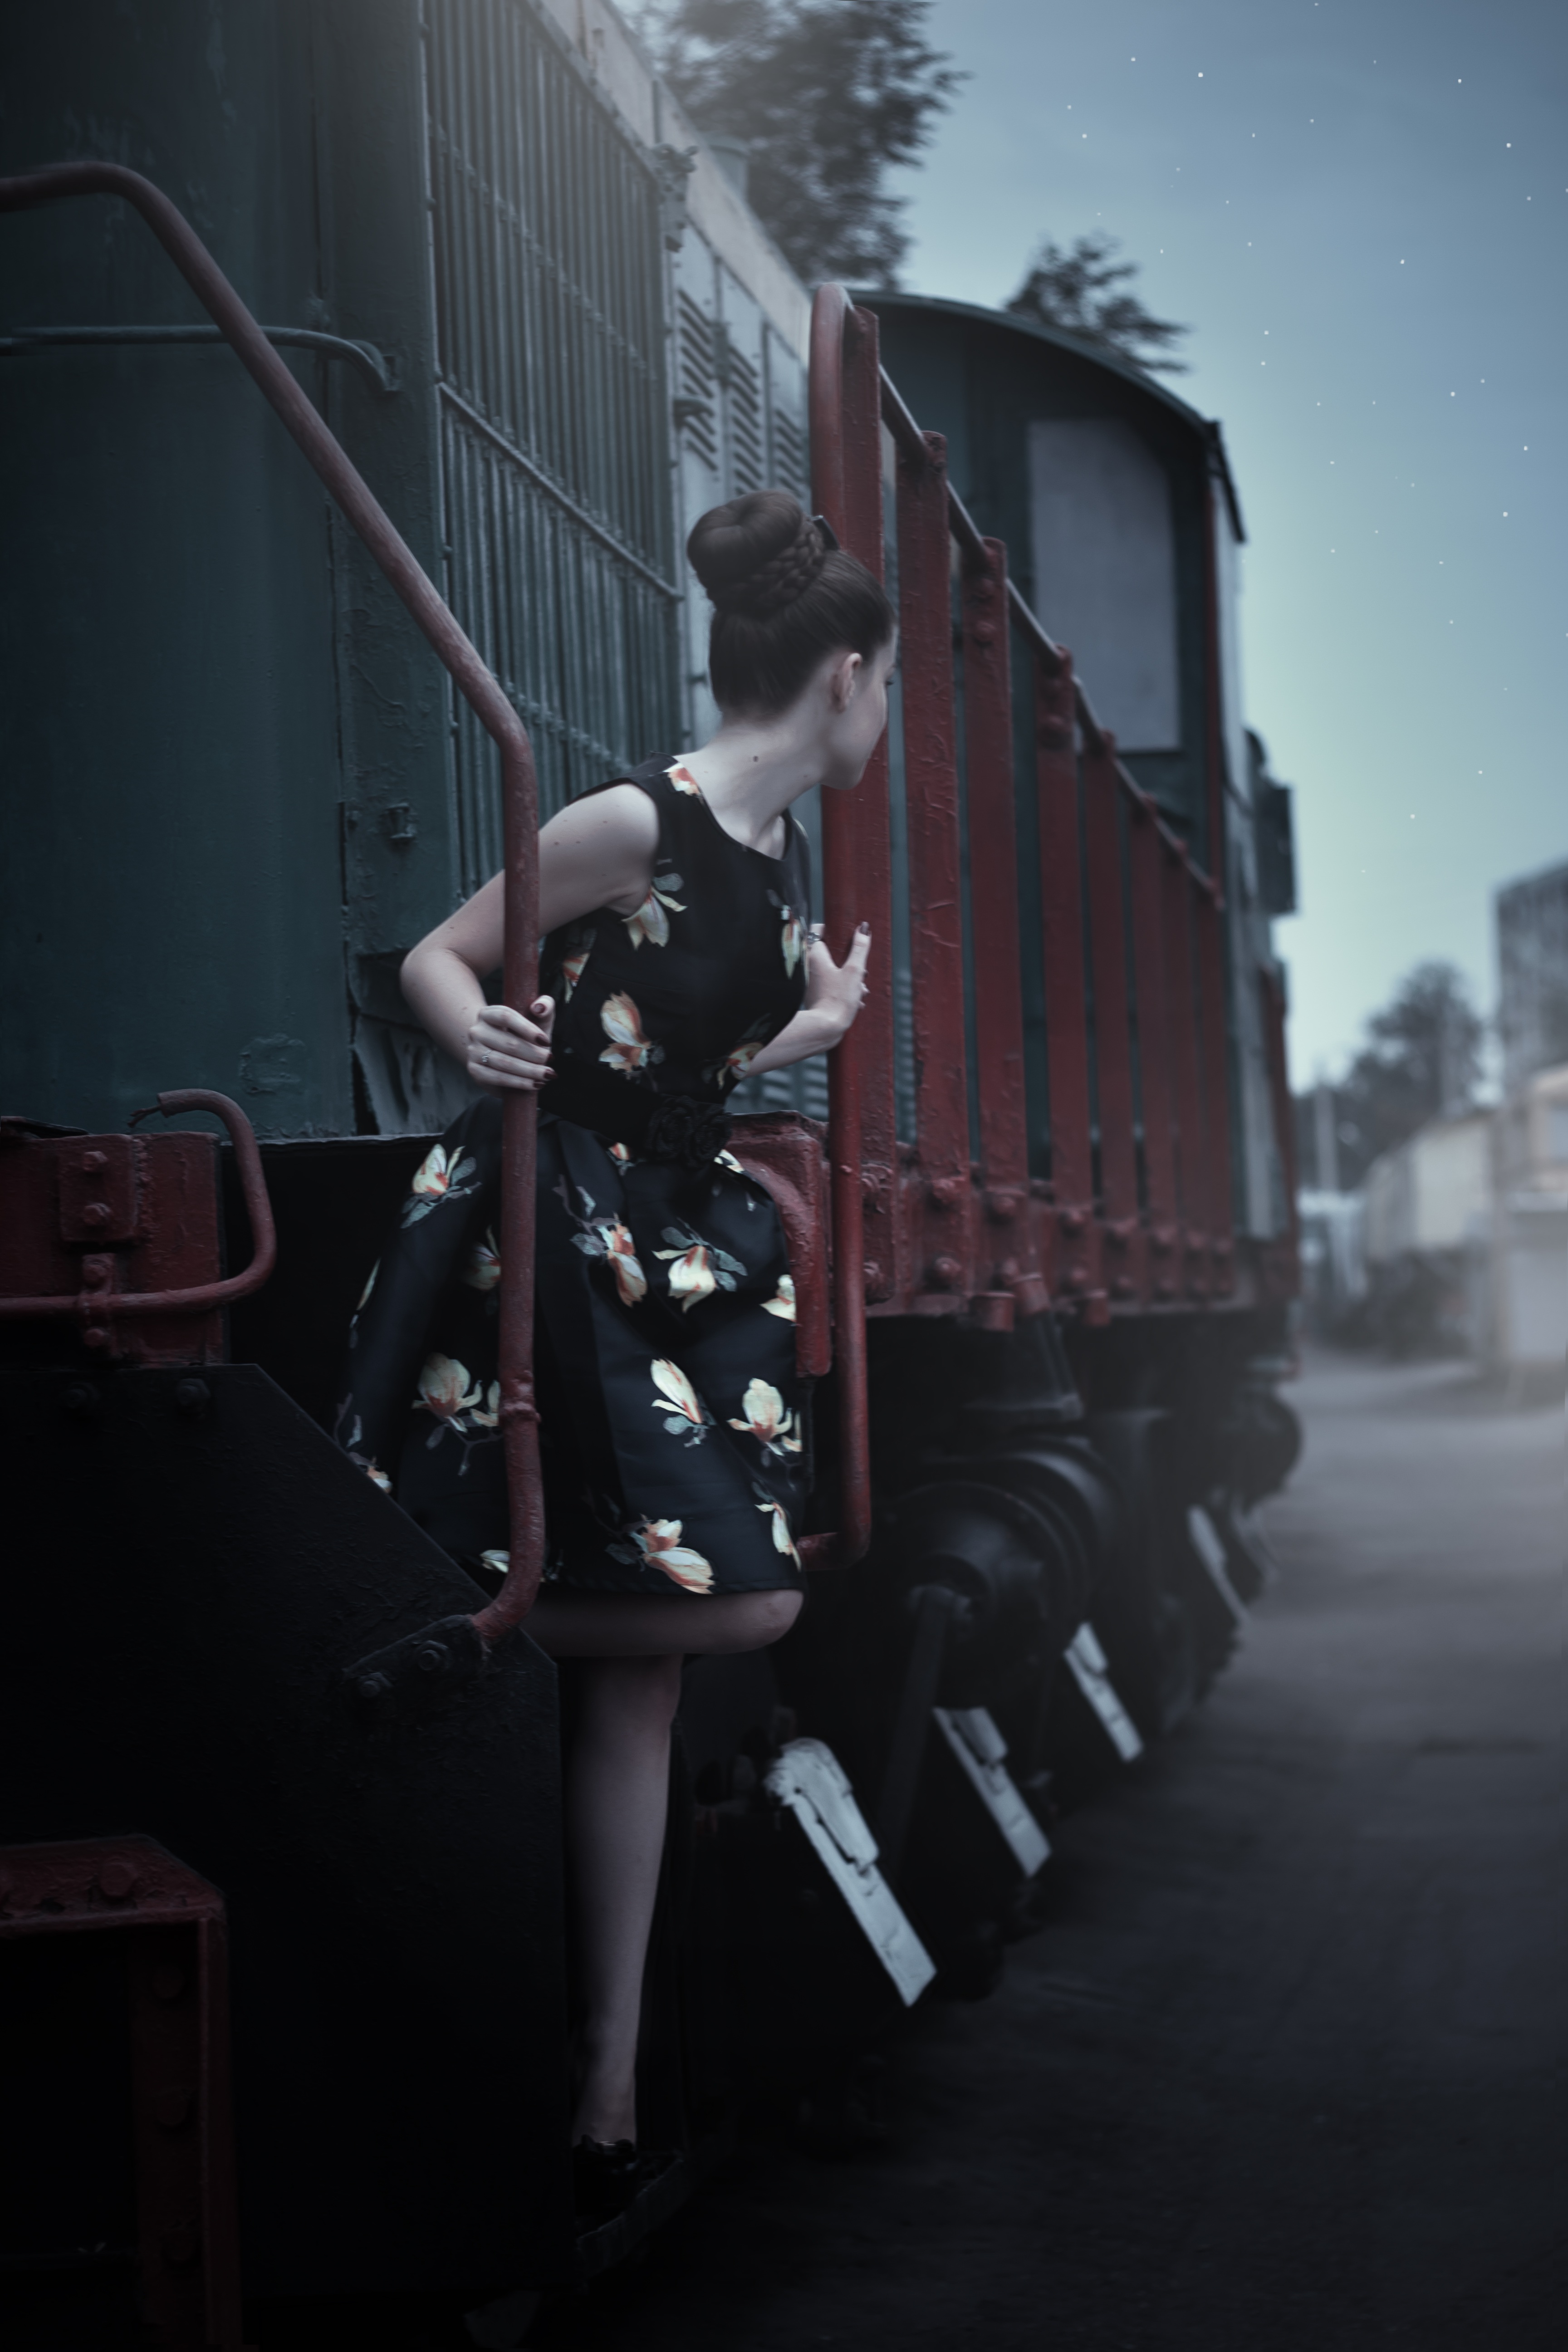
person, girl, woman, photography, train, female, model, red, vehicle, color, darkness, fashion, clothing, black, photograph, image, photoshoot, public domain images